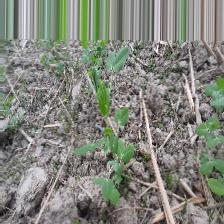
Label: Normal